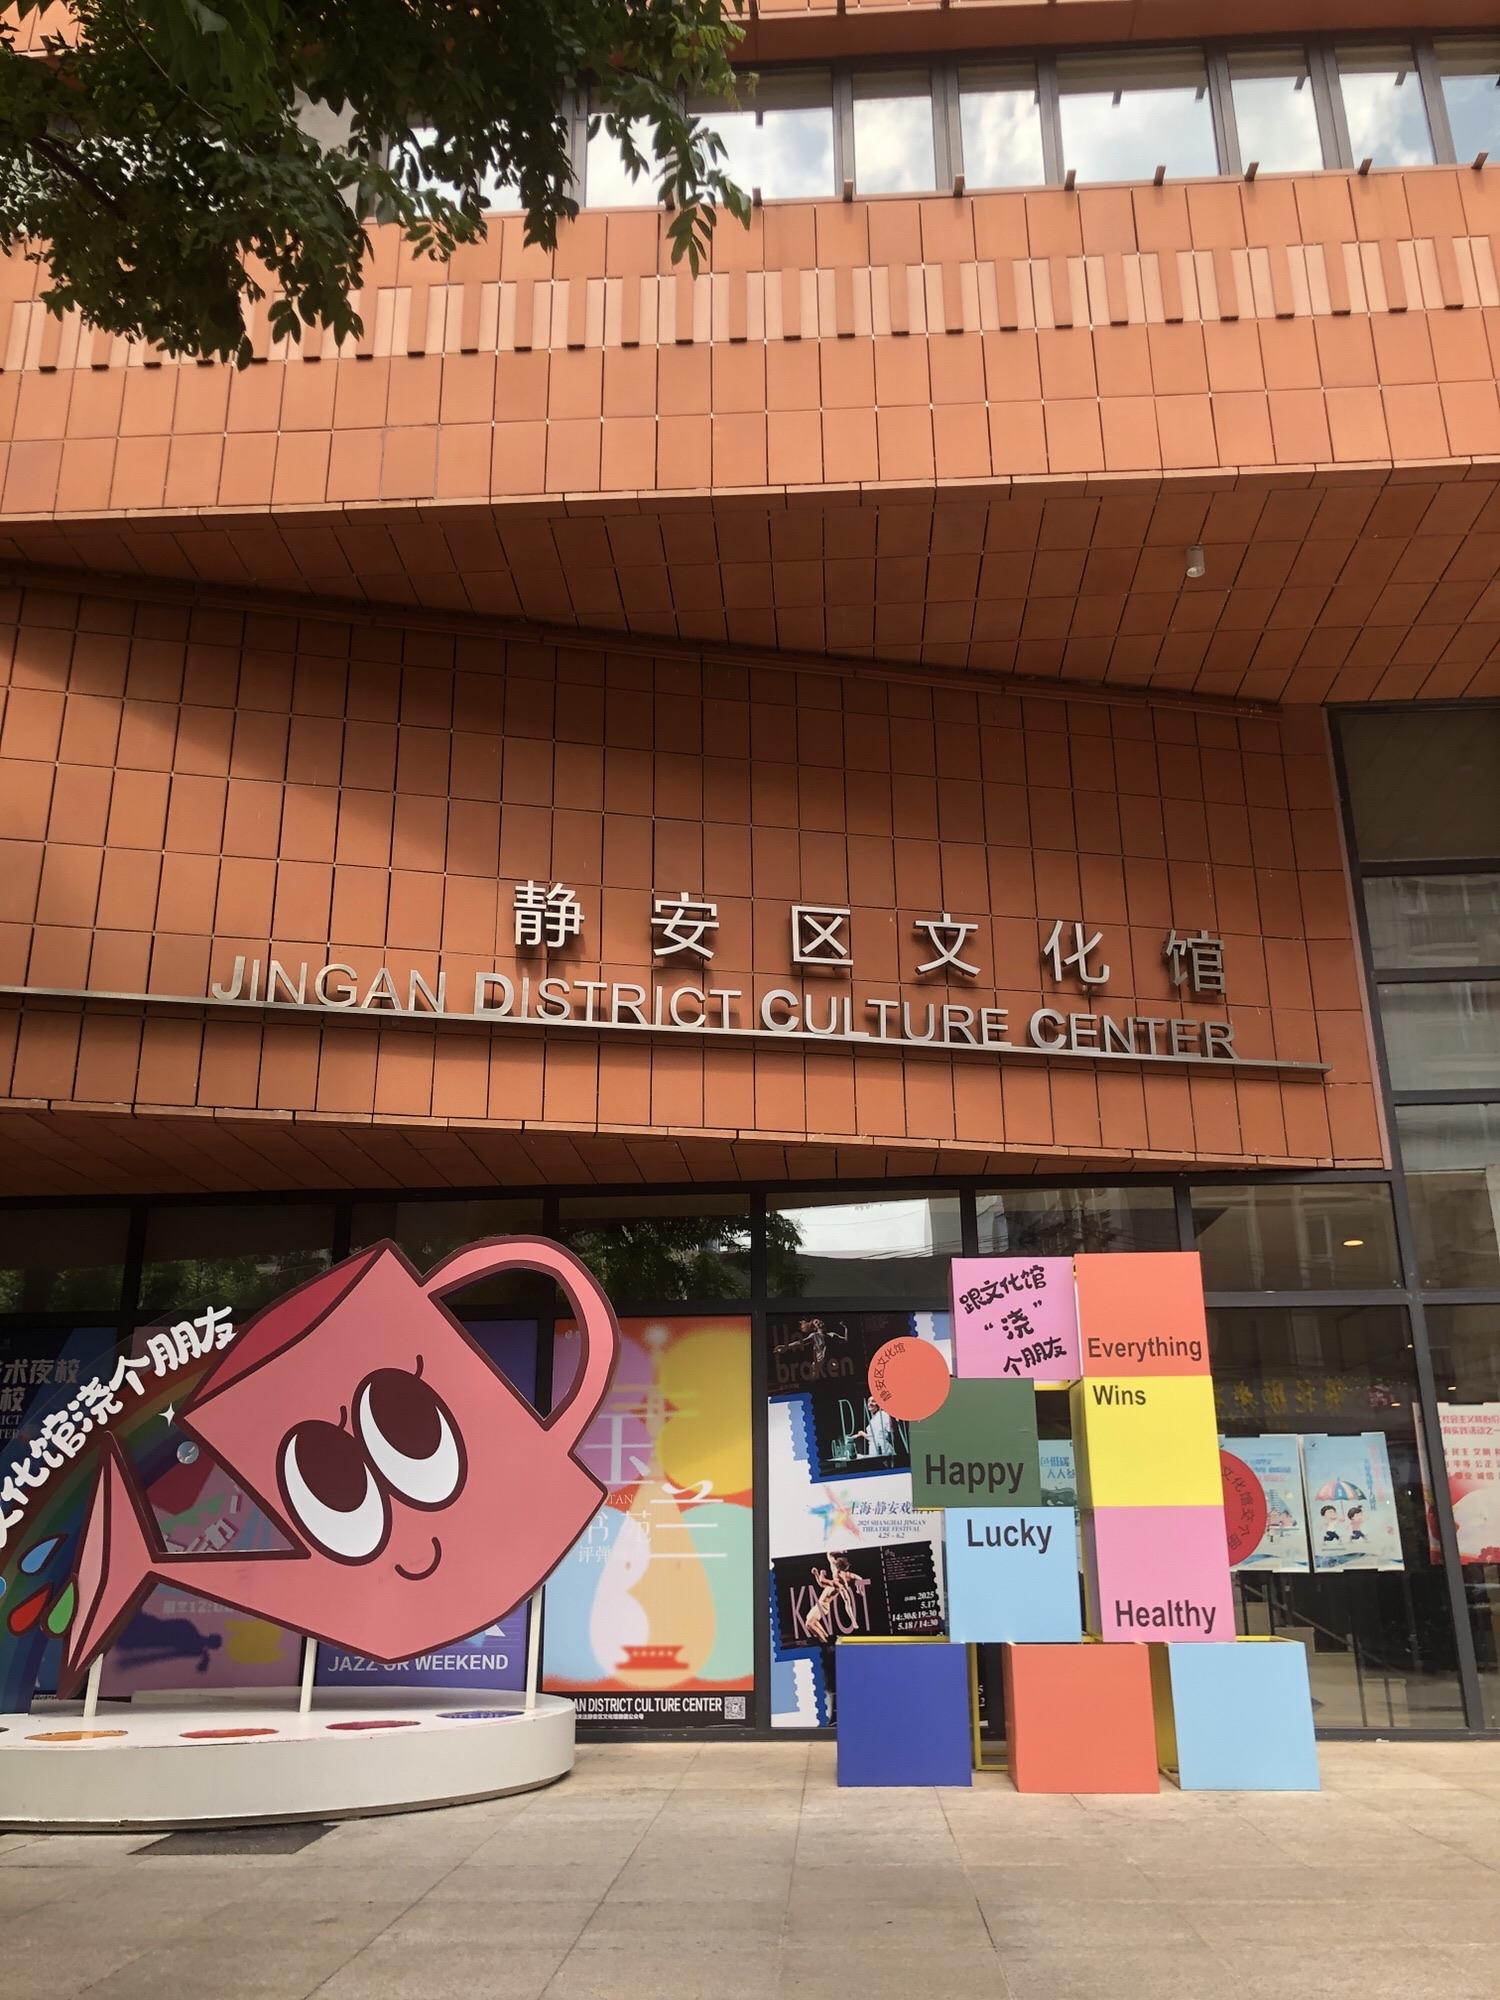
地标名称：静安区文化馆
所在城市：上海市·静安区